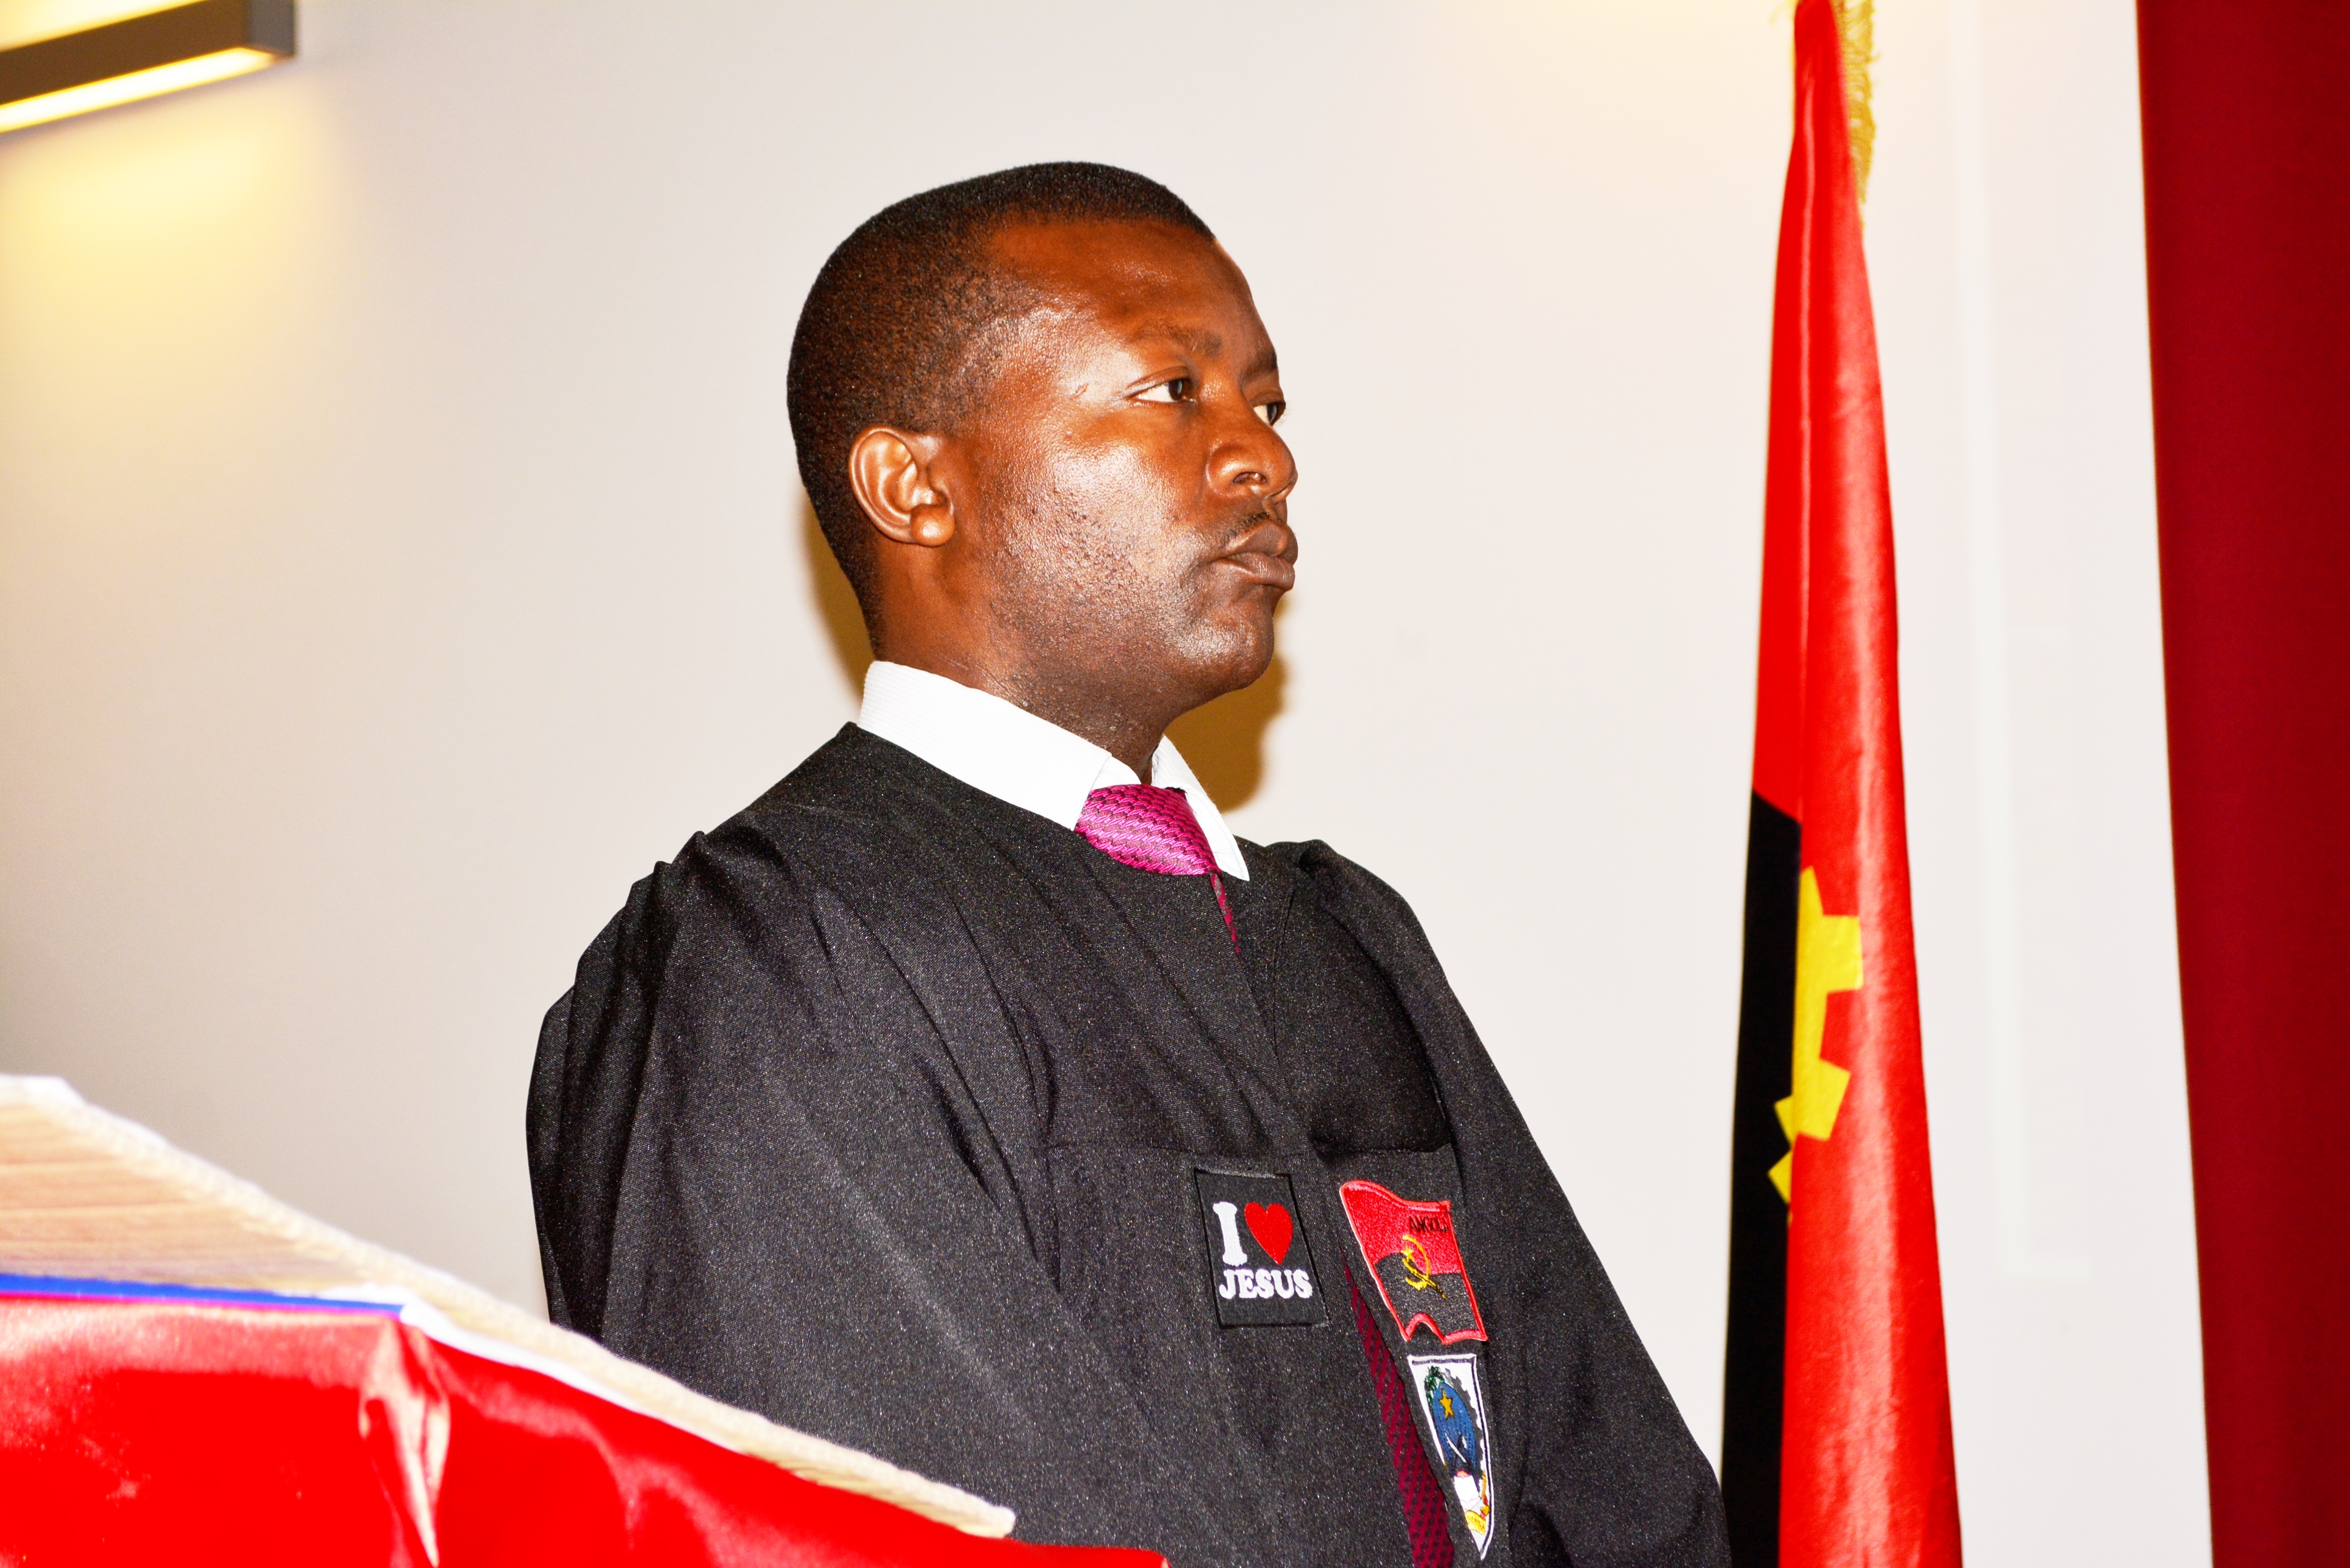
person, male, red, speech, glory, opening, graduation, victory, peron, official